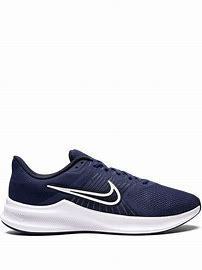
Brand: Nike
Model: Downshifter 11